On (company)

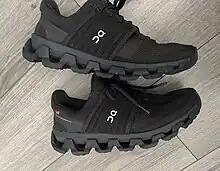
A pair of "On Cloud" running shoes, depicting the Flag of Switzerland at the heels

On also founded and sponsors the professional running group, On Athletics Club, coached by Dathan Ritzenhein with a roster that contains multiple Olympic finalists. The company also built bobsleigh shoes that were used in the 2022 Winter Olympics.